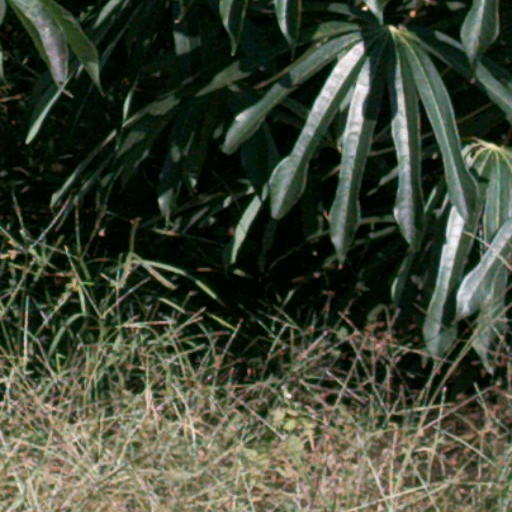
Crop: cassava